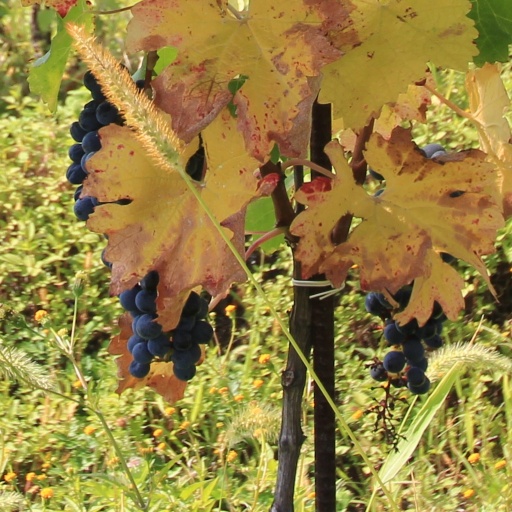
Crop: grape